Ecology of the Rocky Mountains

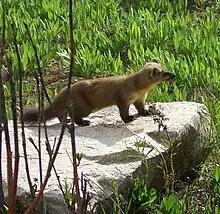
An American marten in Grand Teton National Park

Many species of waterfowl inhabit the wetlands of the Rocky Mountains, including diving ducks such as goldeneyes and mergansers and dabbling ducks such as mallards and wigeons. Some species migrate, while other species stay in the Rockies year-round. Canada geese are also commonly found here. Many ducks provide food for raptors such as bald eagles and peregrine falcons as well as an occasional coyote or bobcat.